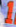
Number: 1